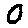
Label: 0